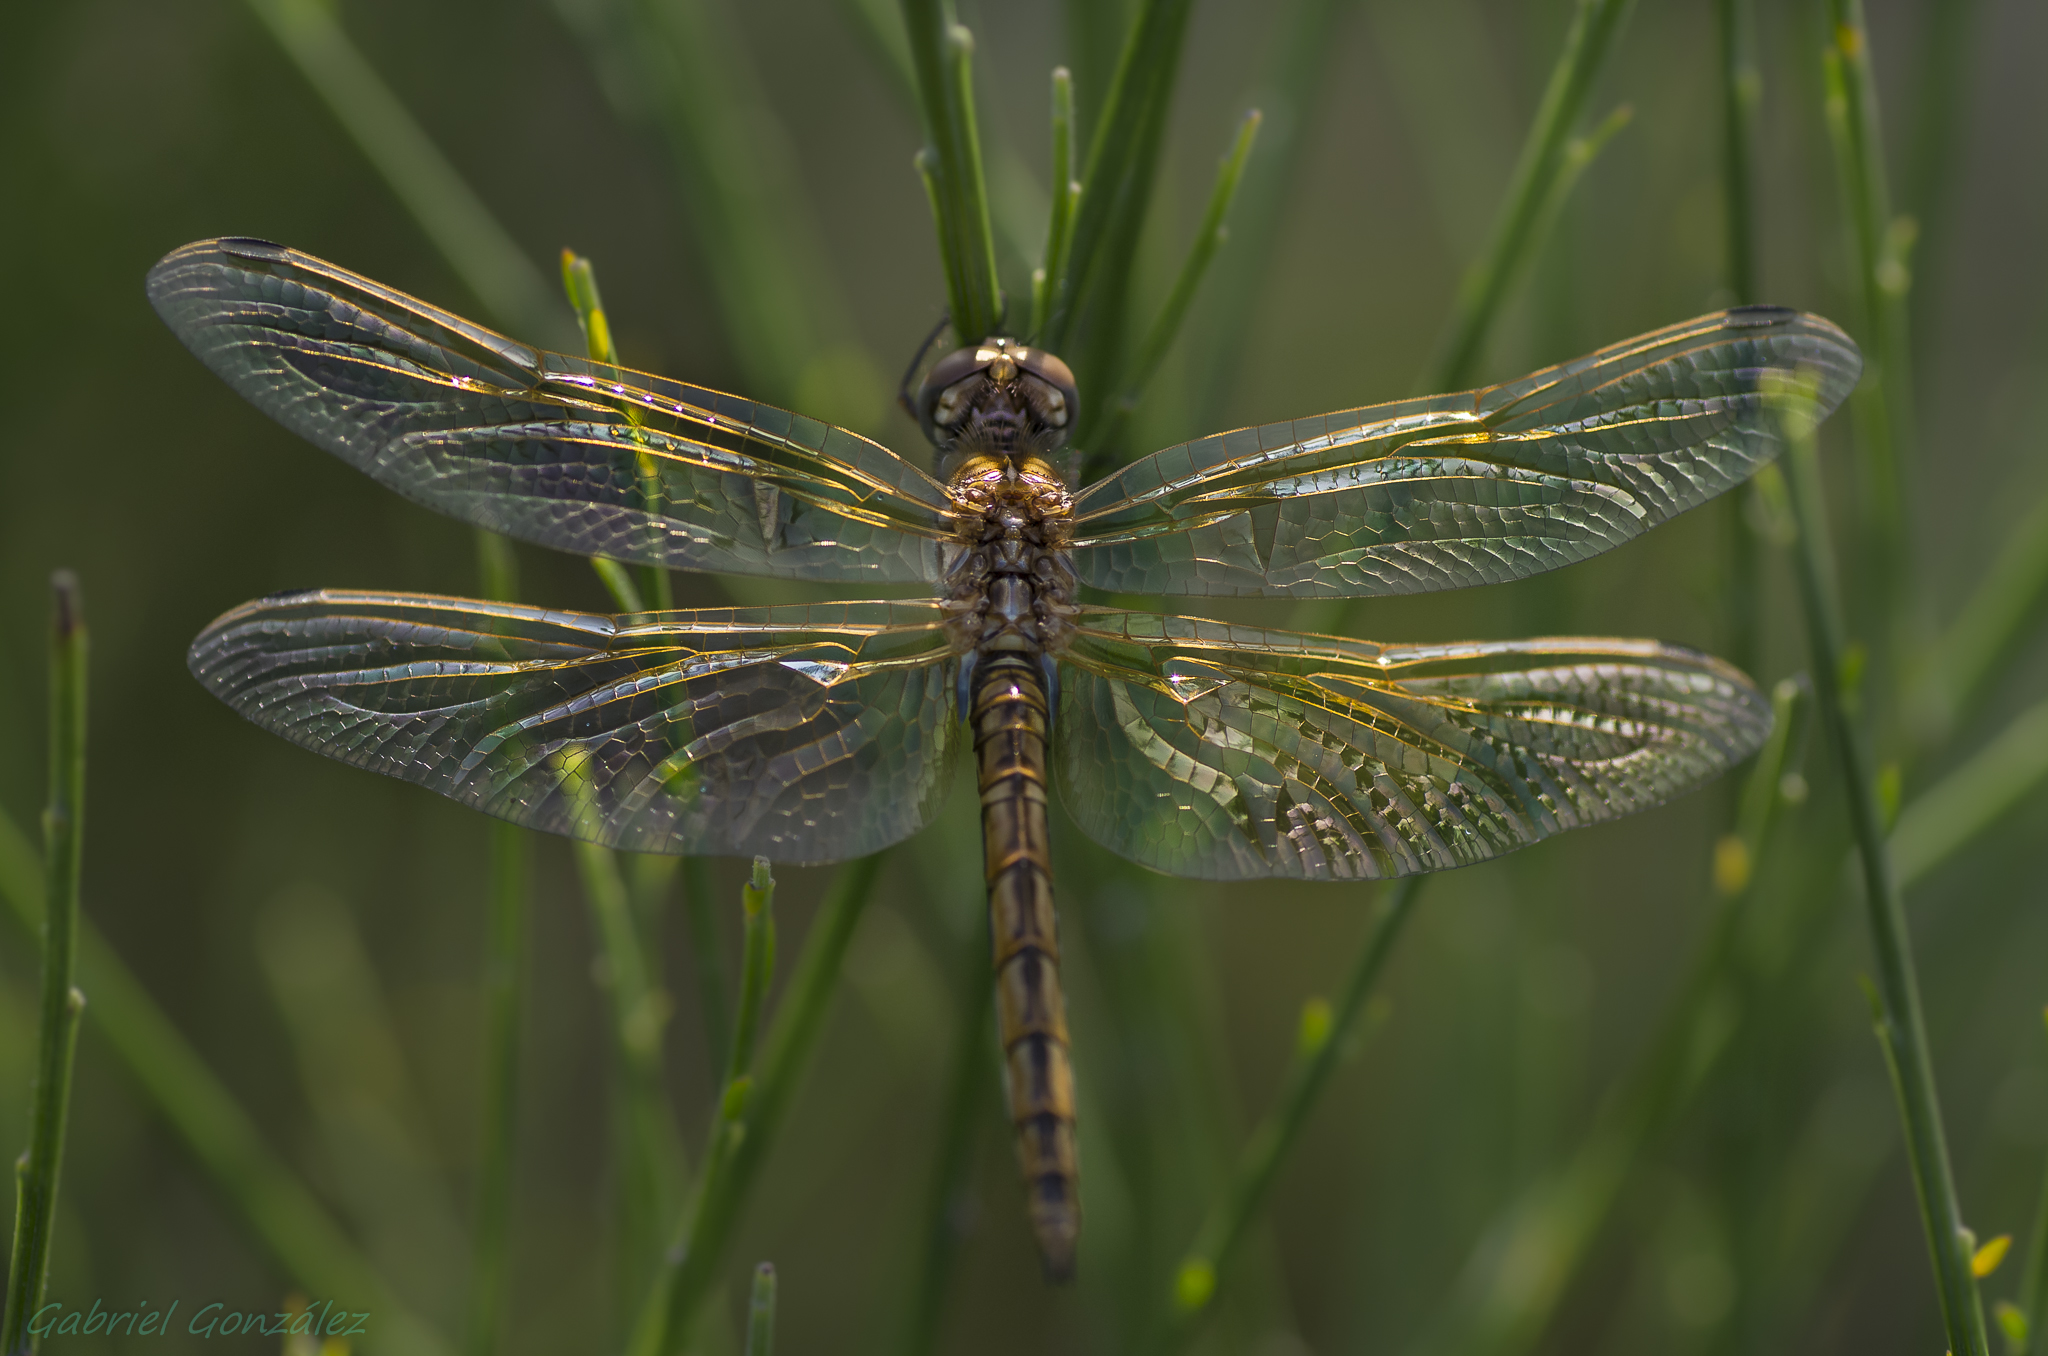
nature, wing, insect, macro, fauna, invertebrate, dragonfly, naturaleza, tamron90mm, damselfly, ggl1, gaby1, xovesphoto, animales, pentaxk5, gphoto, libelula, macro photography, arthropod, dragonflies and damseflies, lycaenid, net winged insects, brush footed butterfly